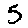
Label: 5